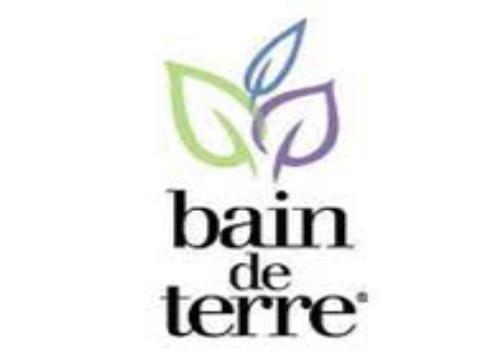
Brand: bain de terre-2
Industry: Necessities